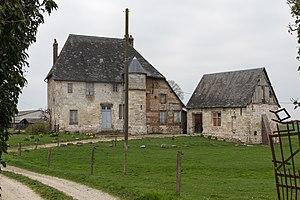
Manoir du XVe siècle, situé 316 route de l'Église à Anquetierville.
Anquetierville est une commune française située dans le département de la Seine-Maritime en région Normandie.